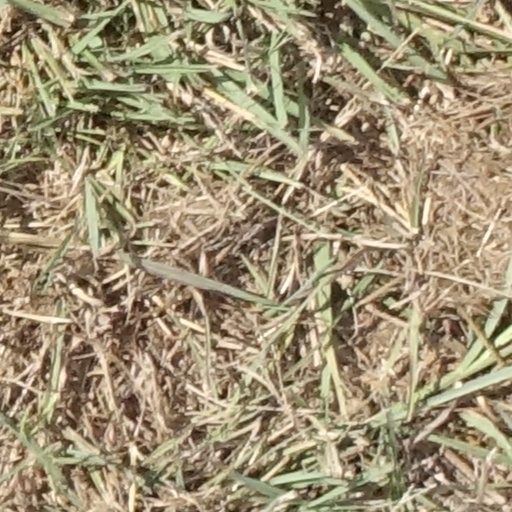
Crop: sorghum